Maagdenhuis Museum

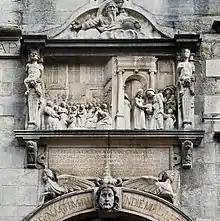
Detail of museum's façade; Façade c.1634; Bas-reliefs, by Cornelis Floris de Vriendt, c. 1564

The museum is located in a historic building dating from the sixteenth century. It was formerly an orphanage for young girls. The building started to function as an orphanage for little girls in 1552. The "Maagdenhuis" (Maidens' house) was significantly expanded in 1634–1636.